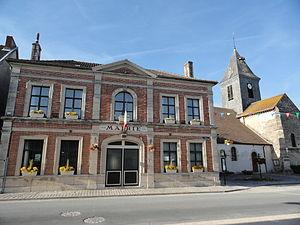
La mairie de Plivot ainsi que l'église Saint-Quentin sur la droite.
Plivot est une commune française du Grand Est, située dans le département de la Marne, au sein du canton d'Avize. Installée sur l'axe routier reliant Épernay et Châlons-en-Champagne, elle s'étend sur 1 260 hectares.